Captain (United States O-3)

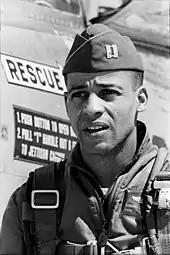
Captain Ed Dwight (USAF), with two-silver-bar insignia on his side cap.

Captain in the U.S. Army, U.S. Marine Corps (USMC), U.S. Air Force (USAF), and U.S. Space Force (USSF) (abbreviated "CPT" in the and "Capt" in the USMC, USAF, and USSF) is a company-grade officer rank, with the pay grade of O-3. It ranks above first lieutenant and below major. It is equivalent to the rank of lieutenant in the Navy/Coast Guard officer rank system and is different from the higher Navy/Coast Guard rank of captain. The insignia for the rank consists of two silver bars, with slight stylized differences between the Army/Air Force version and the Marine Corps version.